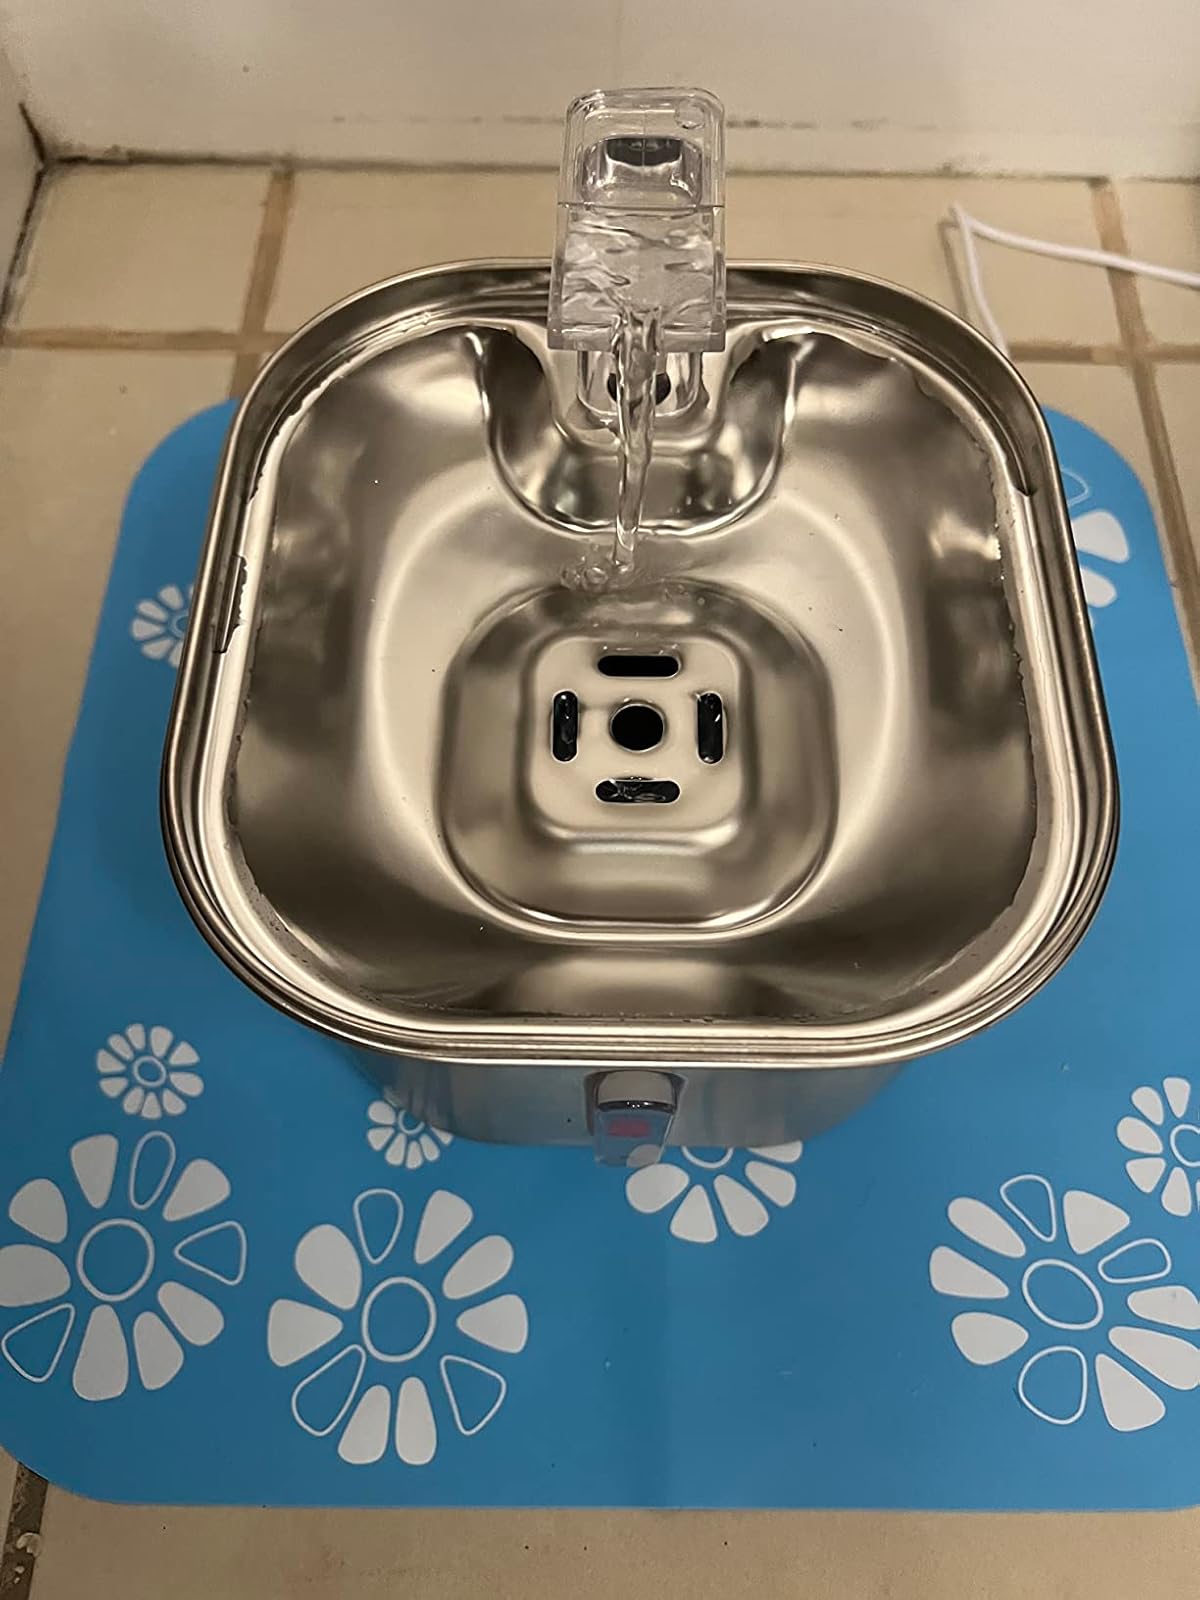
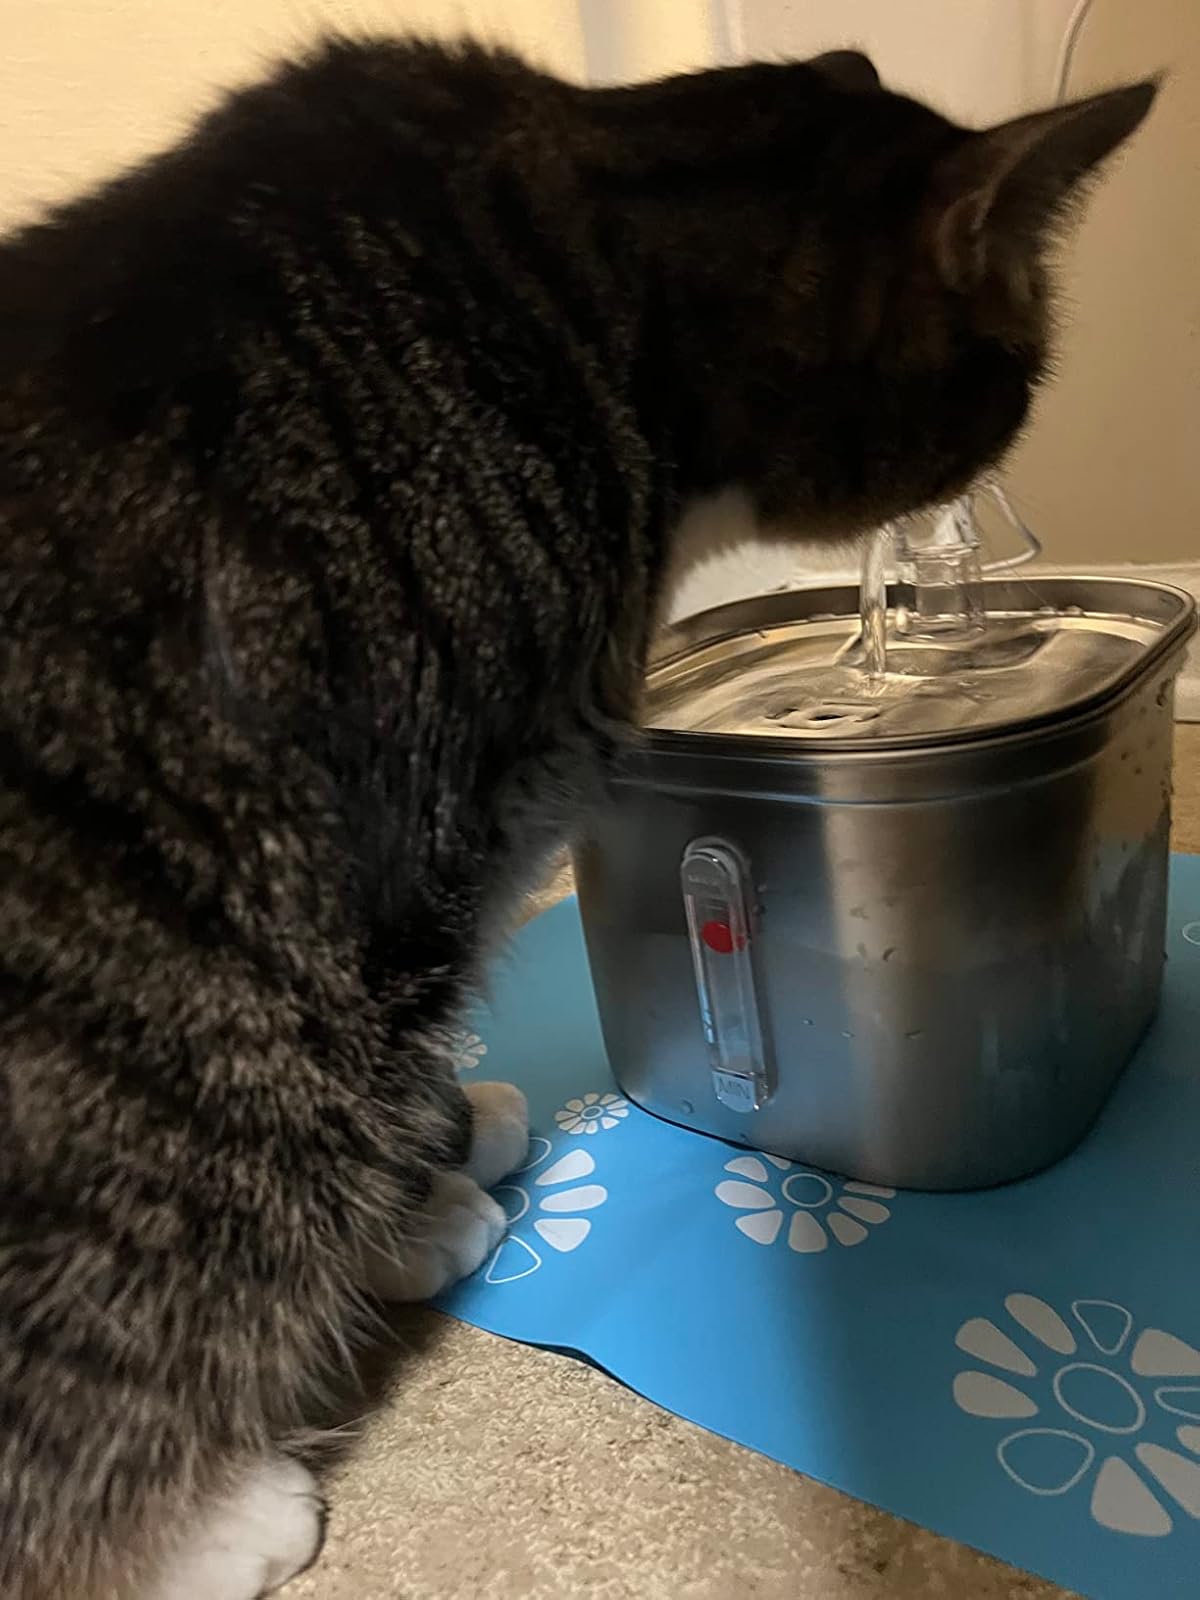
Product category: items_bowl
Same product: yes